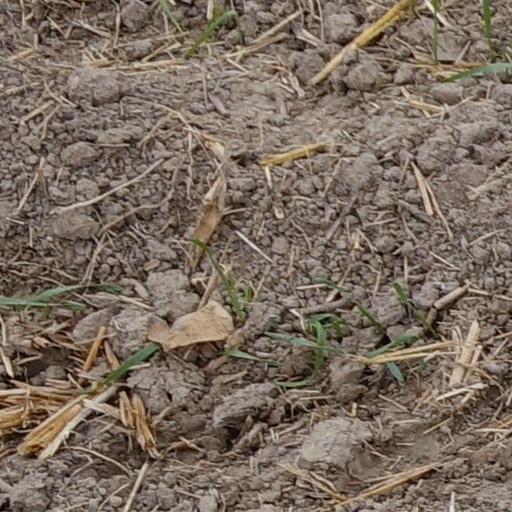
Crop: wheat